Liliosa Hilao

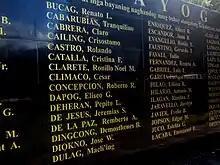
Detail of the Wall of Remembrance at the Bantayog ng mga Bayani, showing names from the first batch of Bantayog Honorees, including that of Liliosa Hilao.

The Philippine Constabulary raided the Hilao residence on April 4, 1973. They identified themselves to be part of the Philippine Constabulary Anti-Narcotics Unit (CANU). A man by the name of Lt. Arturo Castillo proclaimed himself as the team leader of the raiding party. According to an official letter from Hilao's family, only a Philippine Constabulary identification card was presented as proof of their claim. No warrant or search order was presented to the family for the entirety of the raid. Hilao herself was not yet present at this time. She only arrived later that evening. Upon her arrival, Liliosa was subjected to extreme violence by Lt. Castillo. According to the official letter, Lt. Castillo repeatedly beat her. Family members were stopped from attempting to intervene as they were threatened by the unit. In the morning of April 5, 1973, Liliosa would be handcuffed and taken by the CANU unit to their office at Camp Crame for questioning.